Sheryl Underwood

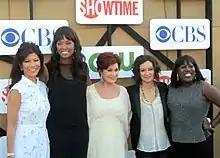
"The Talk" co-hosts Julie Chen, Aisha Tyler, Sharon Osbourne, Sara Gilbert and Sheryl Underwood in 2012.

Underwood was a contributor on the nationally syndicated "Tom Joyner Morning Show" until June 2010 when she joined "The Steve Harvey Morning Show" as a contributor. She briefly hosted her own radio program, "Sheryl Underwood and Company", for Radio One-owned Syndication One News/Talk and XM Satellite Radio's Channel 169 (The Power). On Tuesday nights, Underwood hosts "The Sheryl Underwood Show" on Jamie Foxx's Sirius Satellite Radio channel, The Foxxhole (Sirius 106)